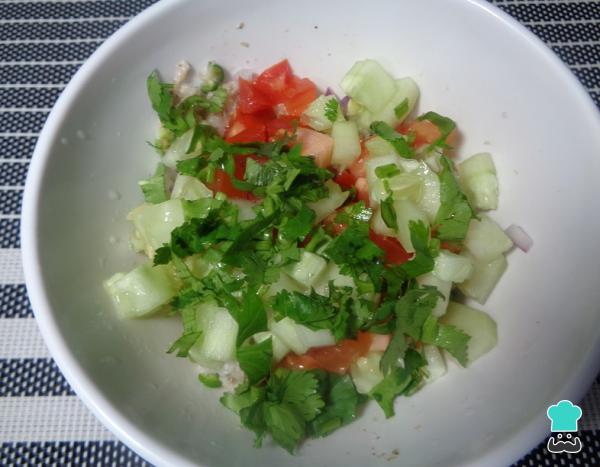
Incorpora el jitomate, el pepino y el cilantro, todos picados finamente, y mezcla de nuevo. Puedes reservar el ceviche de pescado sierra en el frigorífico hasta el momento de su consumo, preferiblemente tapado.Truco: Puedes añadir más verduras al ceviche, como pimiento u otros tipos de chiles.